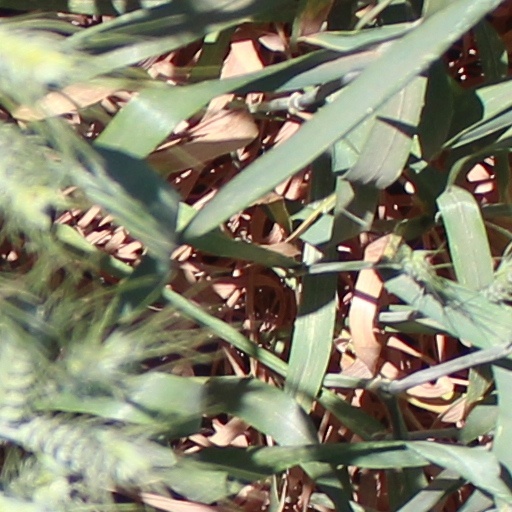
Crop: wheat